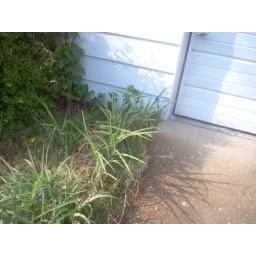
some flowers by the garage door